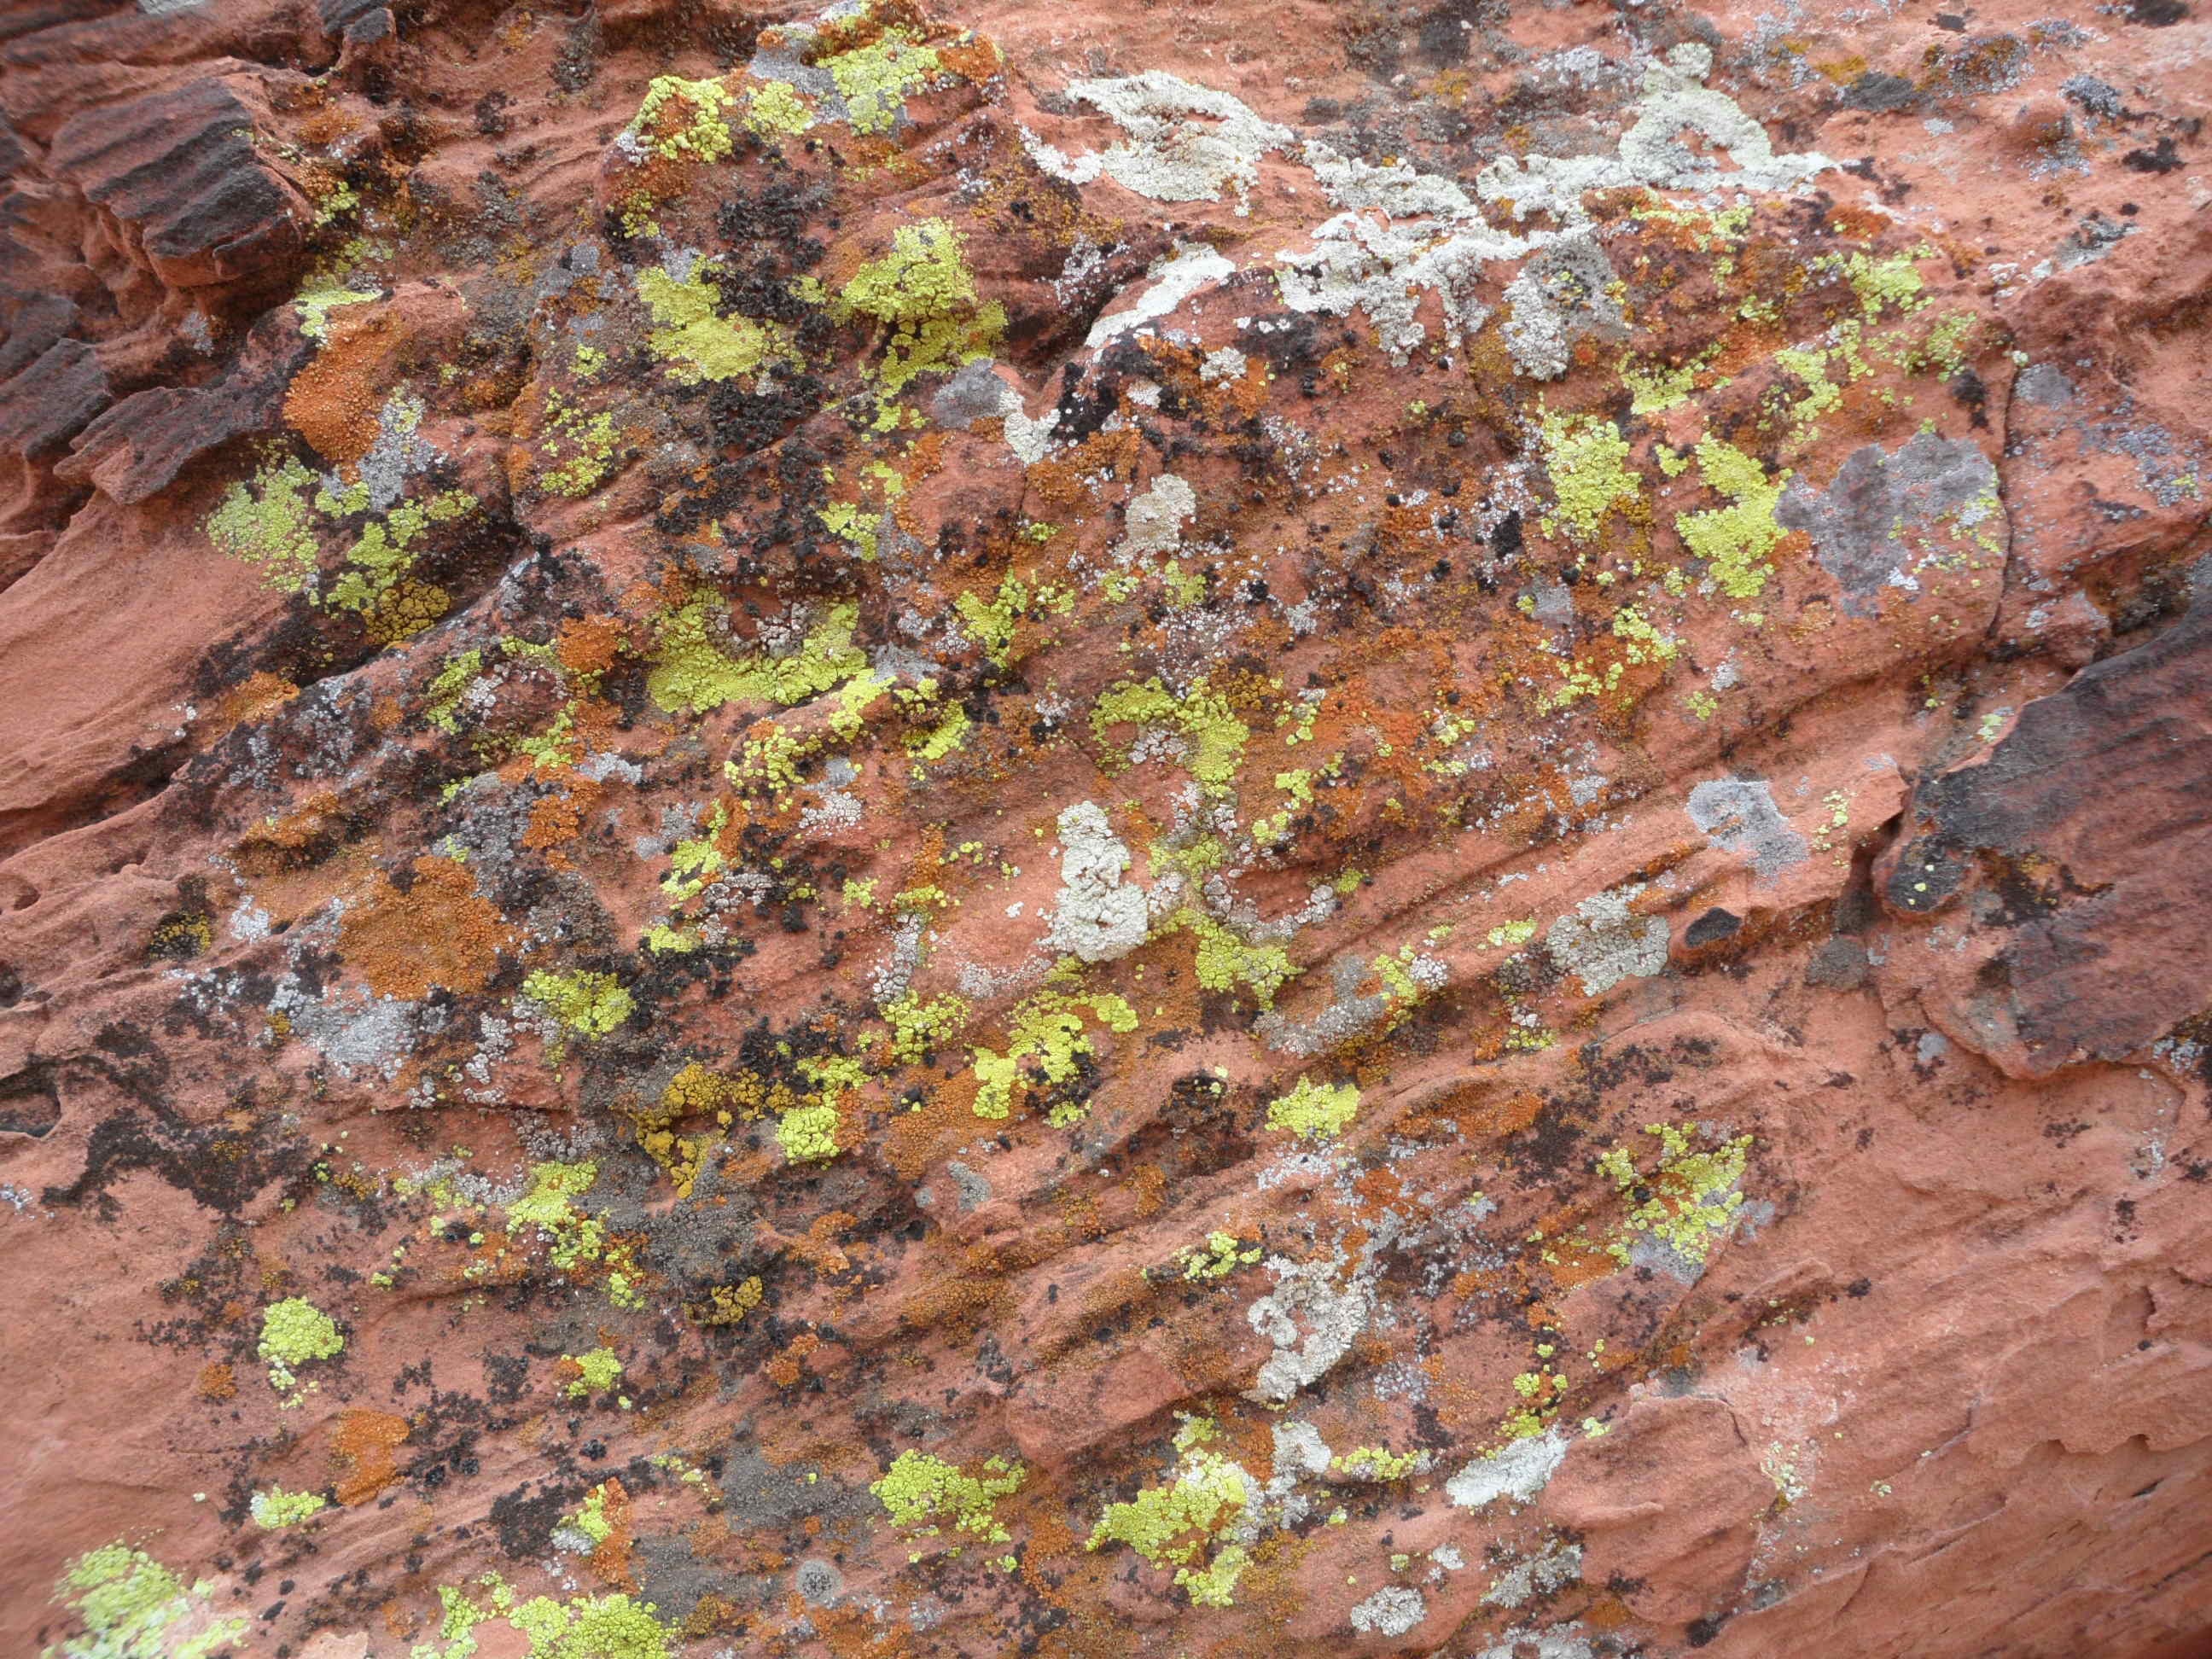
tree, nature, outdoor, rock, creek, leaf, desert, wall, stone, moss, wild, environment, foliage, relax, tranquil, scenic, lush, natural, scenery, serene, soil, terrain, material, woods, geology, scene, mossy, bedrock